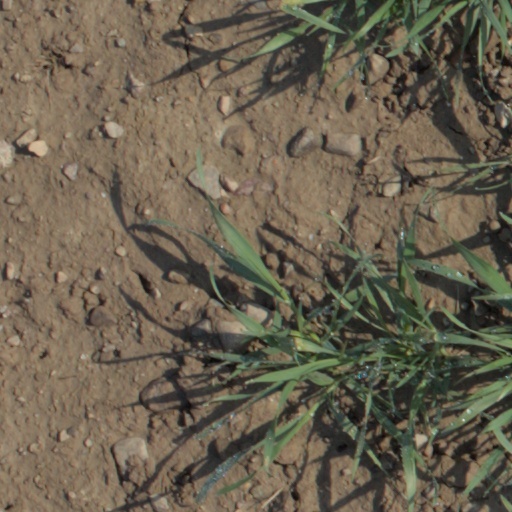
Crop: wheat